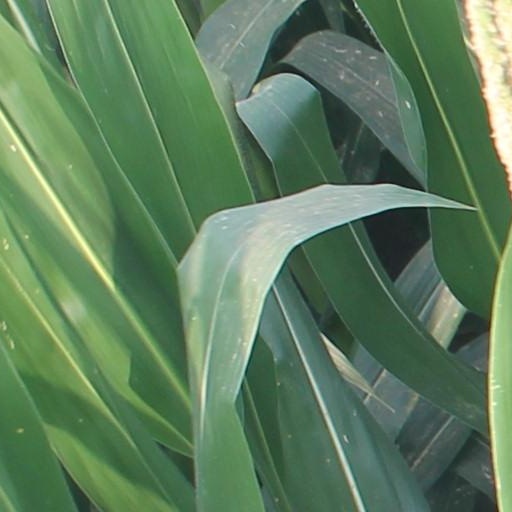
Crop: maize; corn